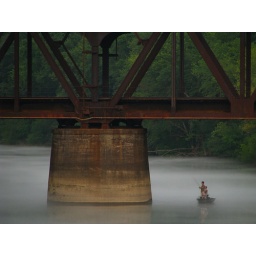
Two fishermen tried their luck near a rusty railroad bridge which crosses the Little Red River.